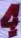
Number: 4